List of Olympic venues in short-track speed skating

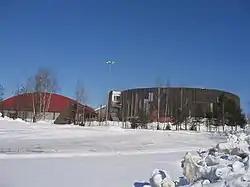
Hamar Olympic Amphitheatre hosted the short track speed skating events for the 1994 Winter Olympics in Lillehammer.

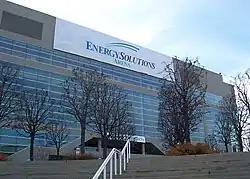
EnergySolutions Arena (now known as Delta Center) in Salt Lake City in 2006. For the 2002 Winter Olympics, the arena was renamed as the Salt Lake Ice Center, and hosted the short track speed skating events.

For the Winter Olympics, there are nine venues that have been used for short track speed skating. The 1988 events were held at the same venue with the curling events though both were demonstration events. Since then, the short track speed skating events have been held with the figure skating events.